Thetford Hoard

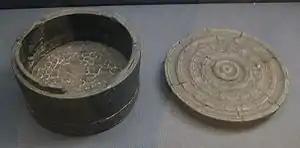
Shale box, part of the hoard, probably containing the smaller items.

The gold belt-buckle is an unusual find, and would have been worn by a man; we know that belts decorated in various forms were important symbols of office or status in late Roman times, though few elements of them have survived. Its decoration, of a satyr carrying a "pedum" (shepherd's crook) and a bunch of grapes, accords with other hints at Bacchic imagery throughout the assemblage, in both the jewellery and the tableware. For example, the running feline animal on spoon ("cochlear") (item 66), originally identified as a panther or leopard, and referred to as the 'panther spoon', is certainly a reference to Bacchus, who was regularly accompanied by a panther or leopard ("Panthera pardus"), or by a tiger ("Panthera tigris"). In fact, the animal on Thetford spoon (item 66) is probably a tiger: the rendering of the stripes as very short curved lines, easily mistaken for spots, was common in Roman art.